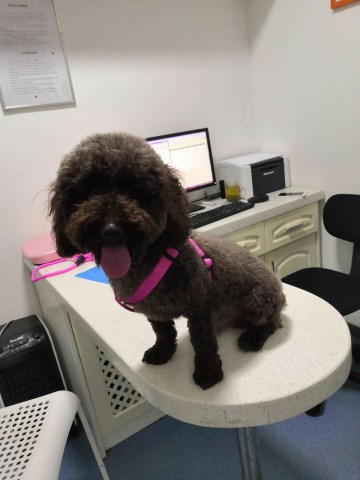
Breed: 2925-n000114-toy_poodle